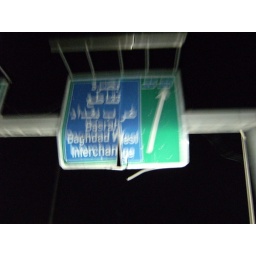
been by this sign a BILLION times, could never get a clear pic of it...look close you'll see bullet holes.